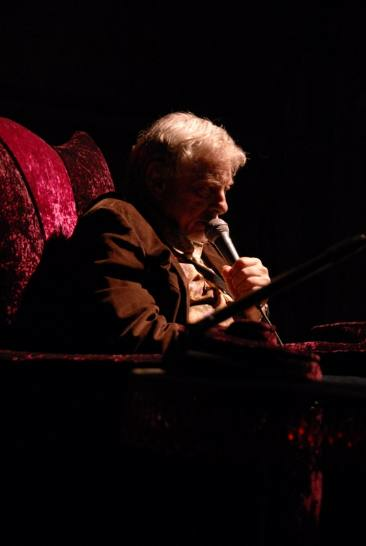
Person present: Yes